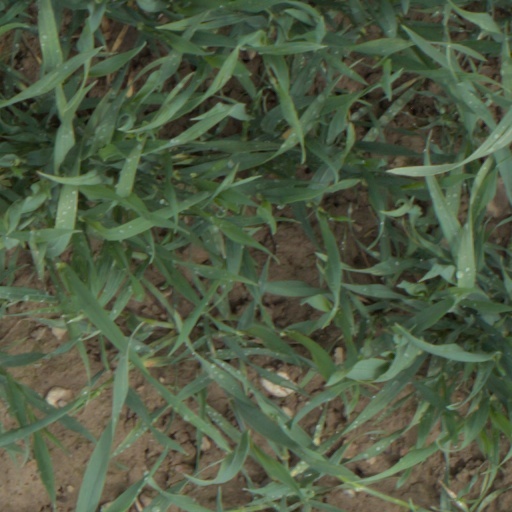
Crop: wheat